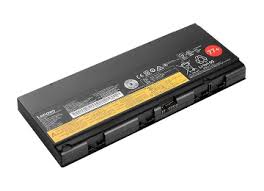
Waste category: battery